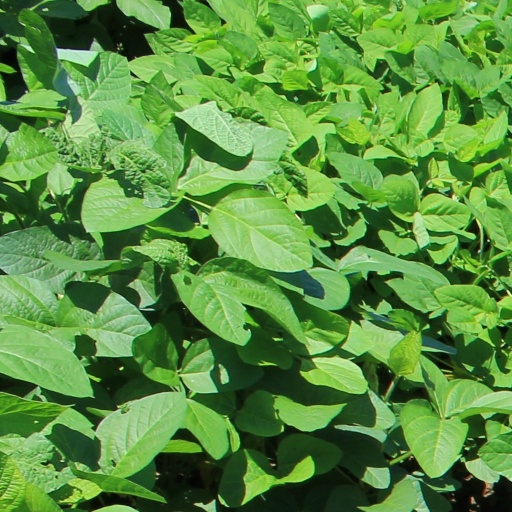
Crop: soybean